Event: Nepal Earthquake
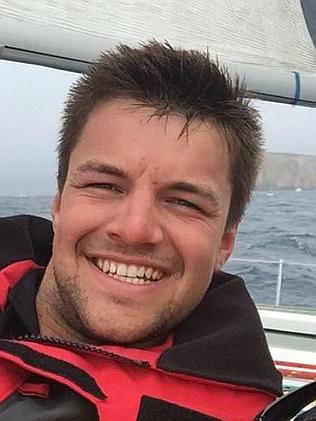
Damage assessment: no_damage